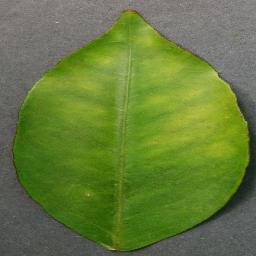
Label: Orange___Haunglongbing_(Citrus_greening)